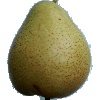
Label: pear_forelle